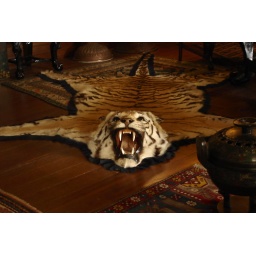
please wipe your feet and place your litter in the elephant foot waste paper bin provided